Chapter 8: Redemption

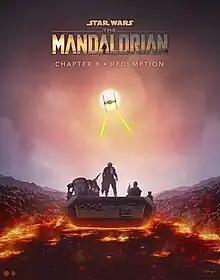
Promotional poster

"Chapter 8: Redemption" is the eighth and final episode of the first season of the American streaming television series "The Mandalorian". It was written by the series' showrunner Jon Favreau and directed by Taika Waititi. The episode takes place in the "Star Wars" universe five years after the events of "Return of the Jedi" (1983). In the episode, The Mandalorian, Greef Karga, Cara Dune, and IG-11 are forced to make their way out, fighting the imperial troopers and their leader Moff Gideon, in order to ensure the Child's safety once and for all. The Mandalorian, whose real name is revealed to be Din Djarin, is instructed by his leader, the Armorer, to deliver the Child to the Jedi.